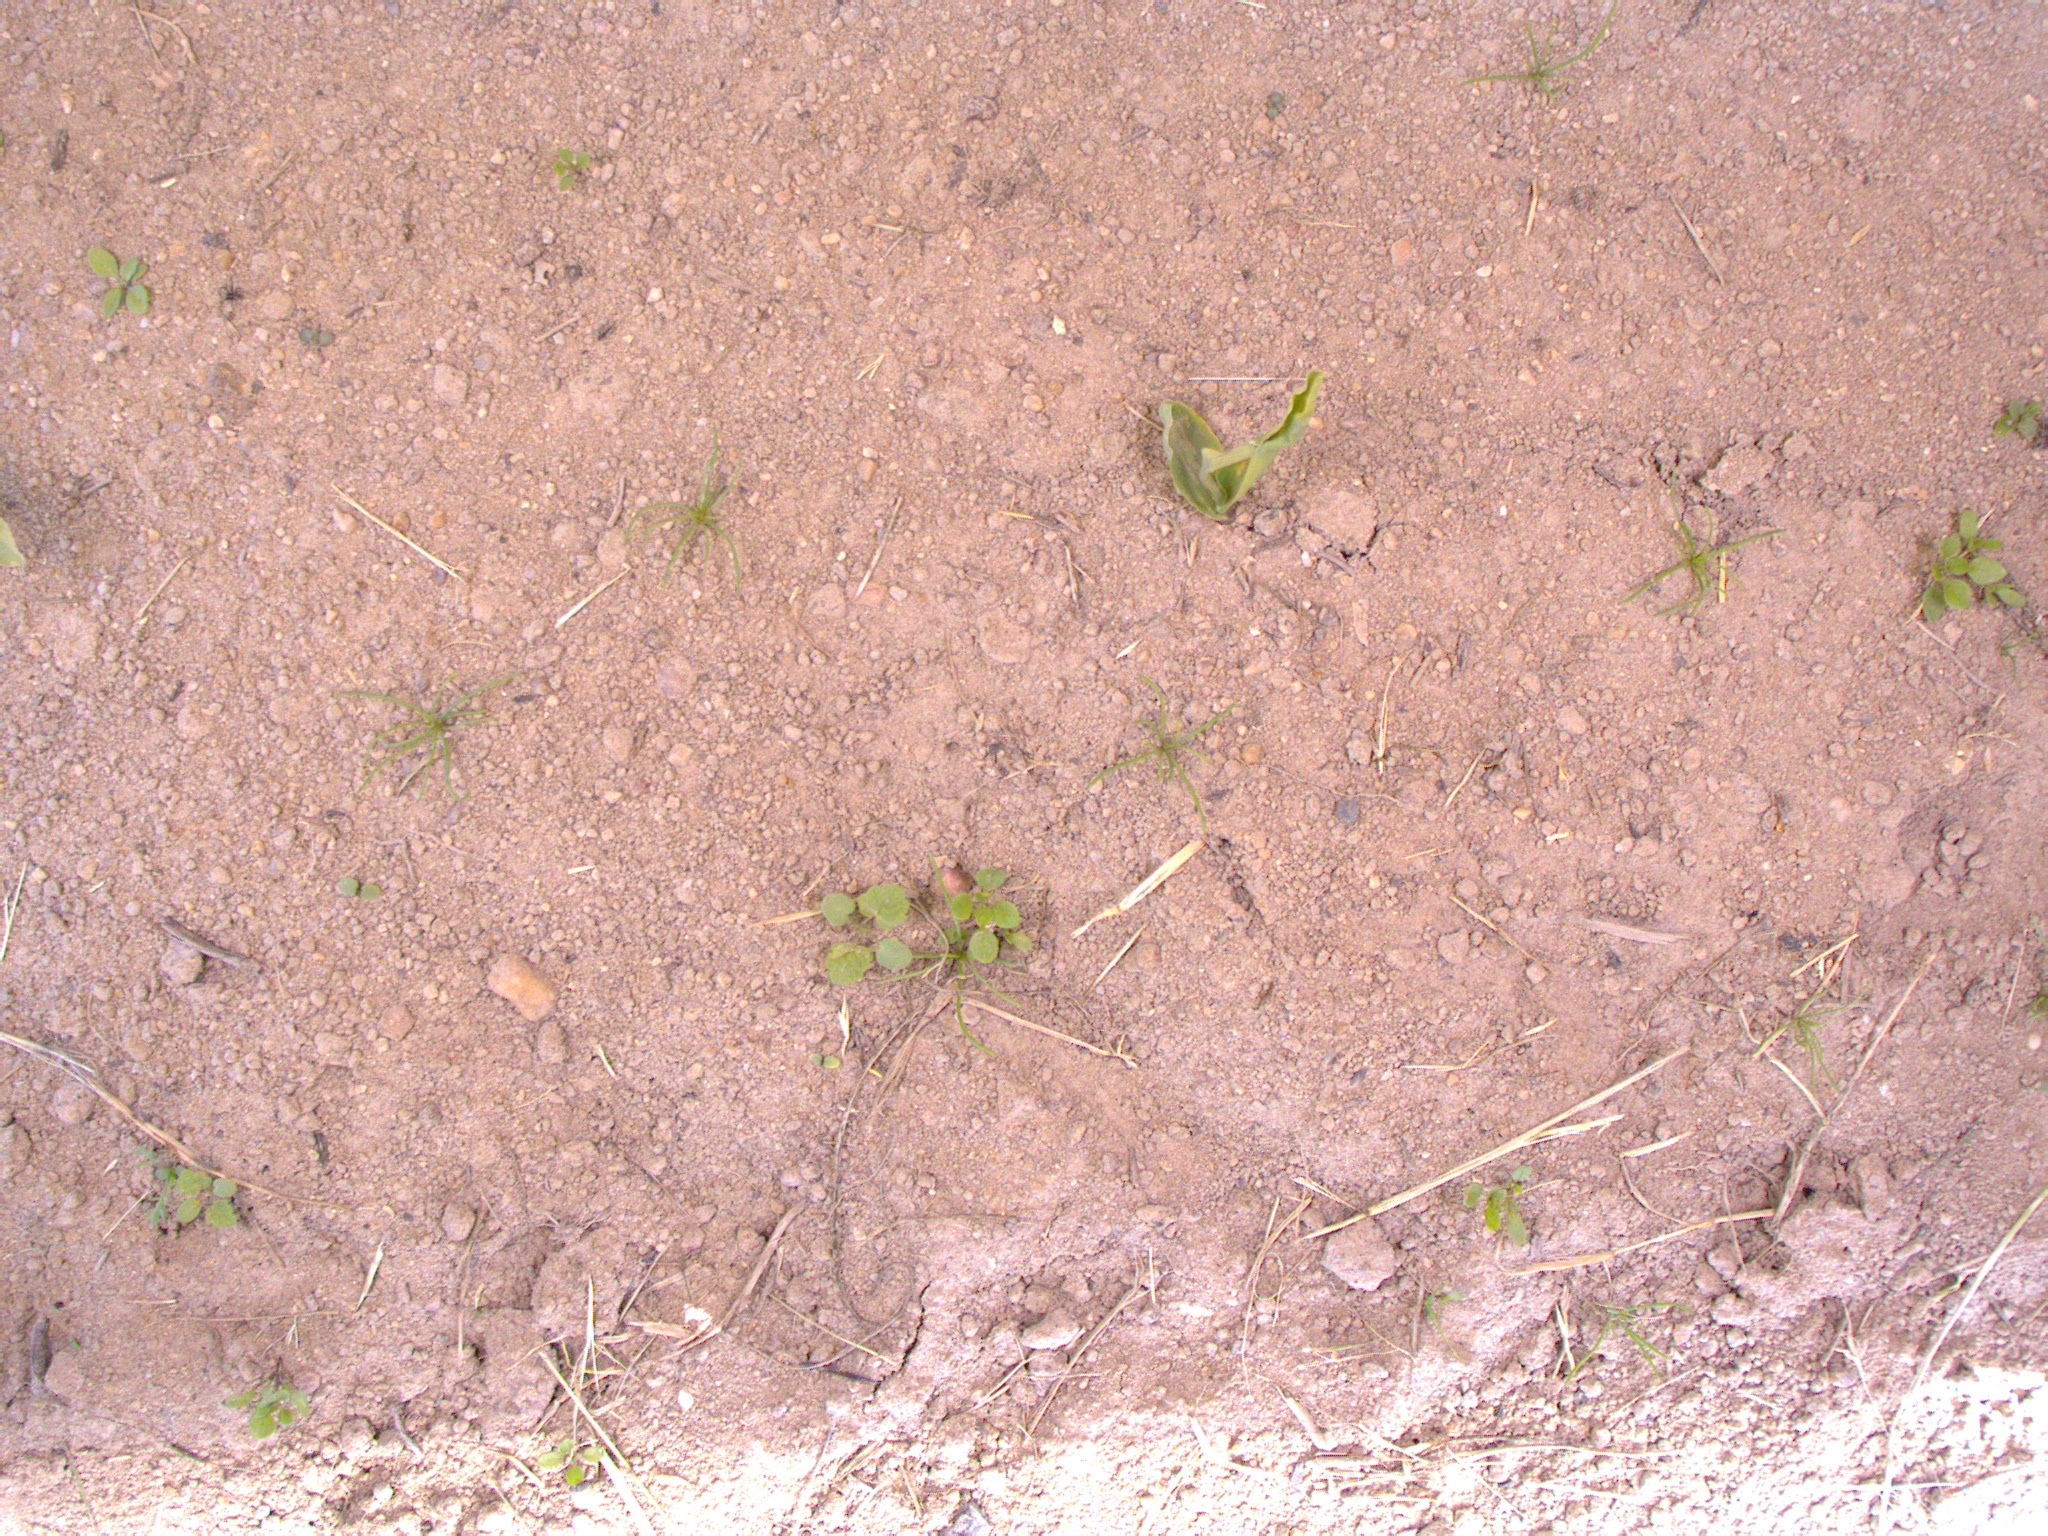
Crop: maize
Objects: maize, stem_maize